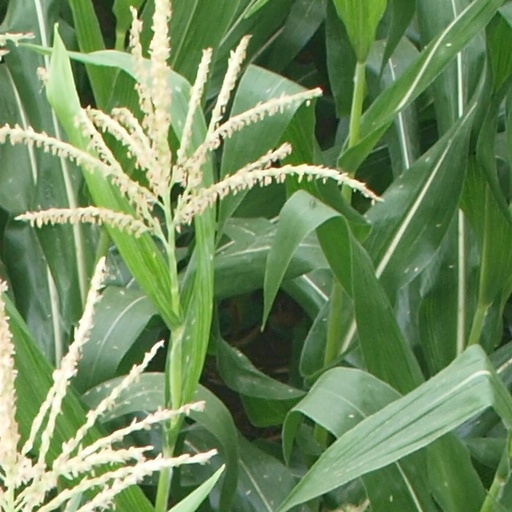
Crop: maize; corn